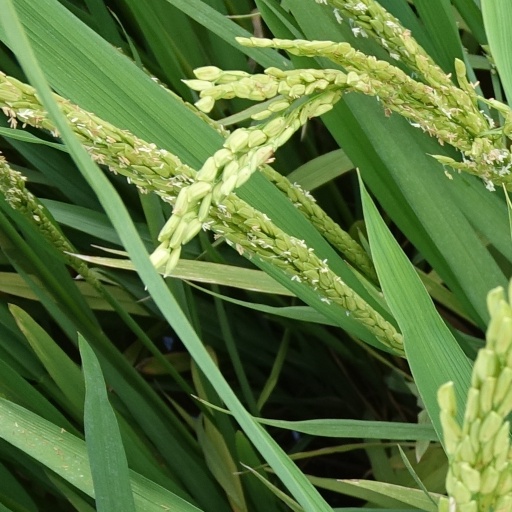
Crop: rice